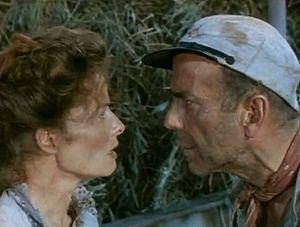
Jósef Żmigród est un compositeur et chef d'orchestre polonais, né le 23 février 1902 à Tarnów, mort le 10 septembre 1973 à Amersham.
Katharine Hepburn [ˈkæθrɪn ˈhɛpˌbɝn], née le 12 mai 1907 à Hartford et morte le 29 juin 2003 à Old Saybrook, est une actrice américaine.